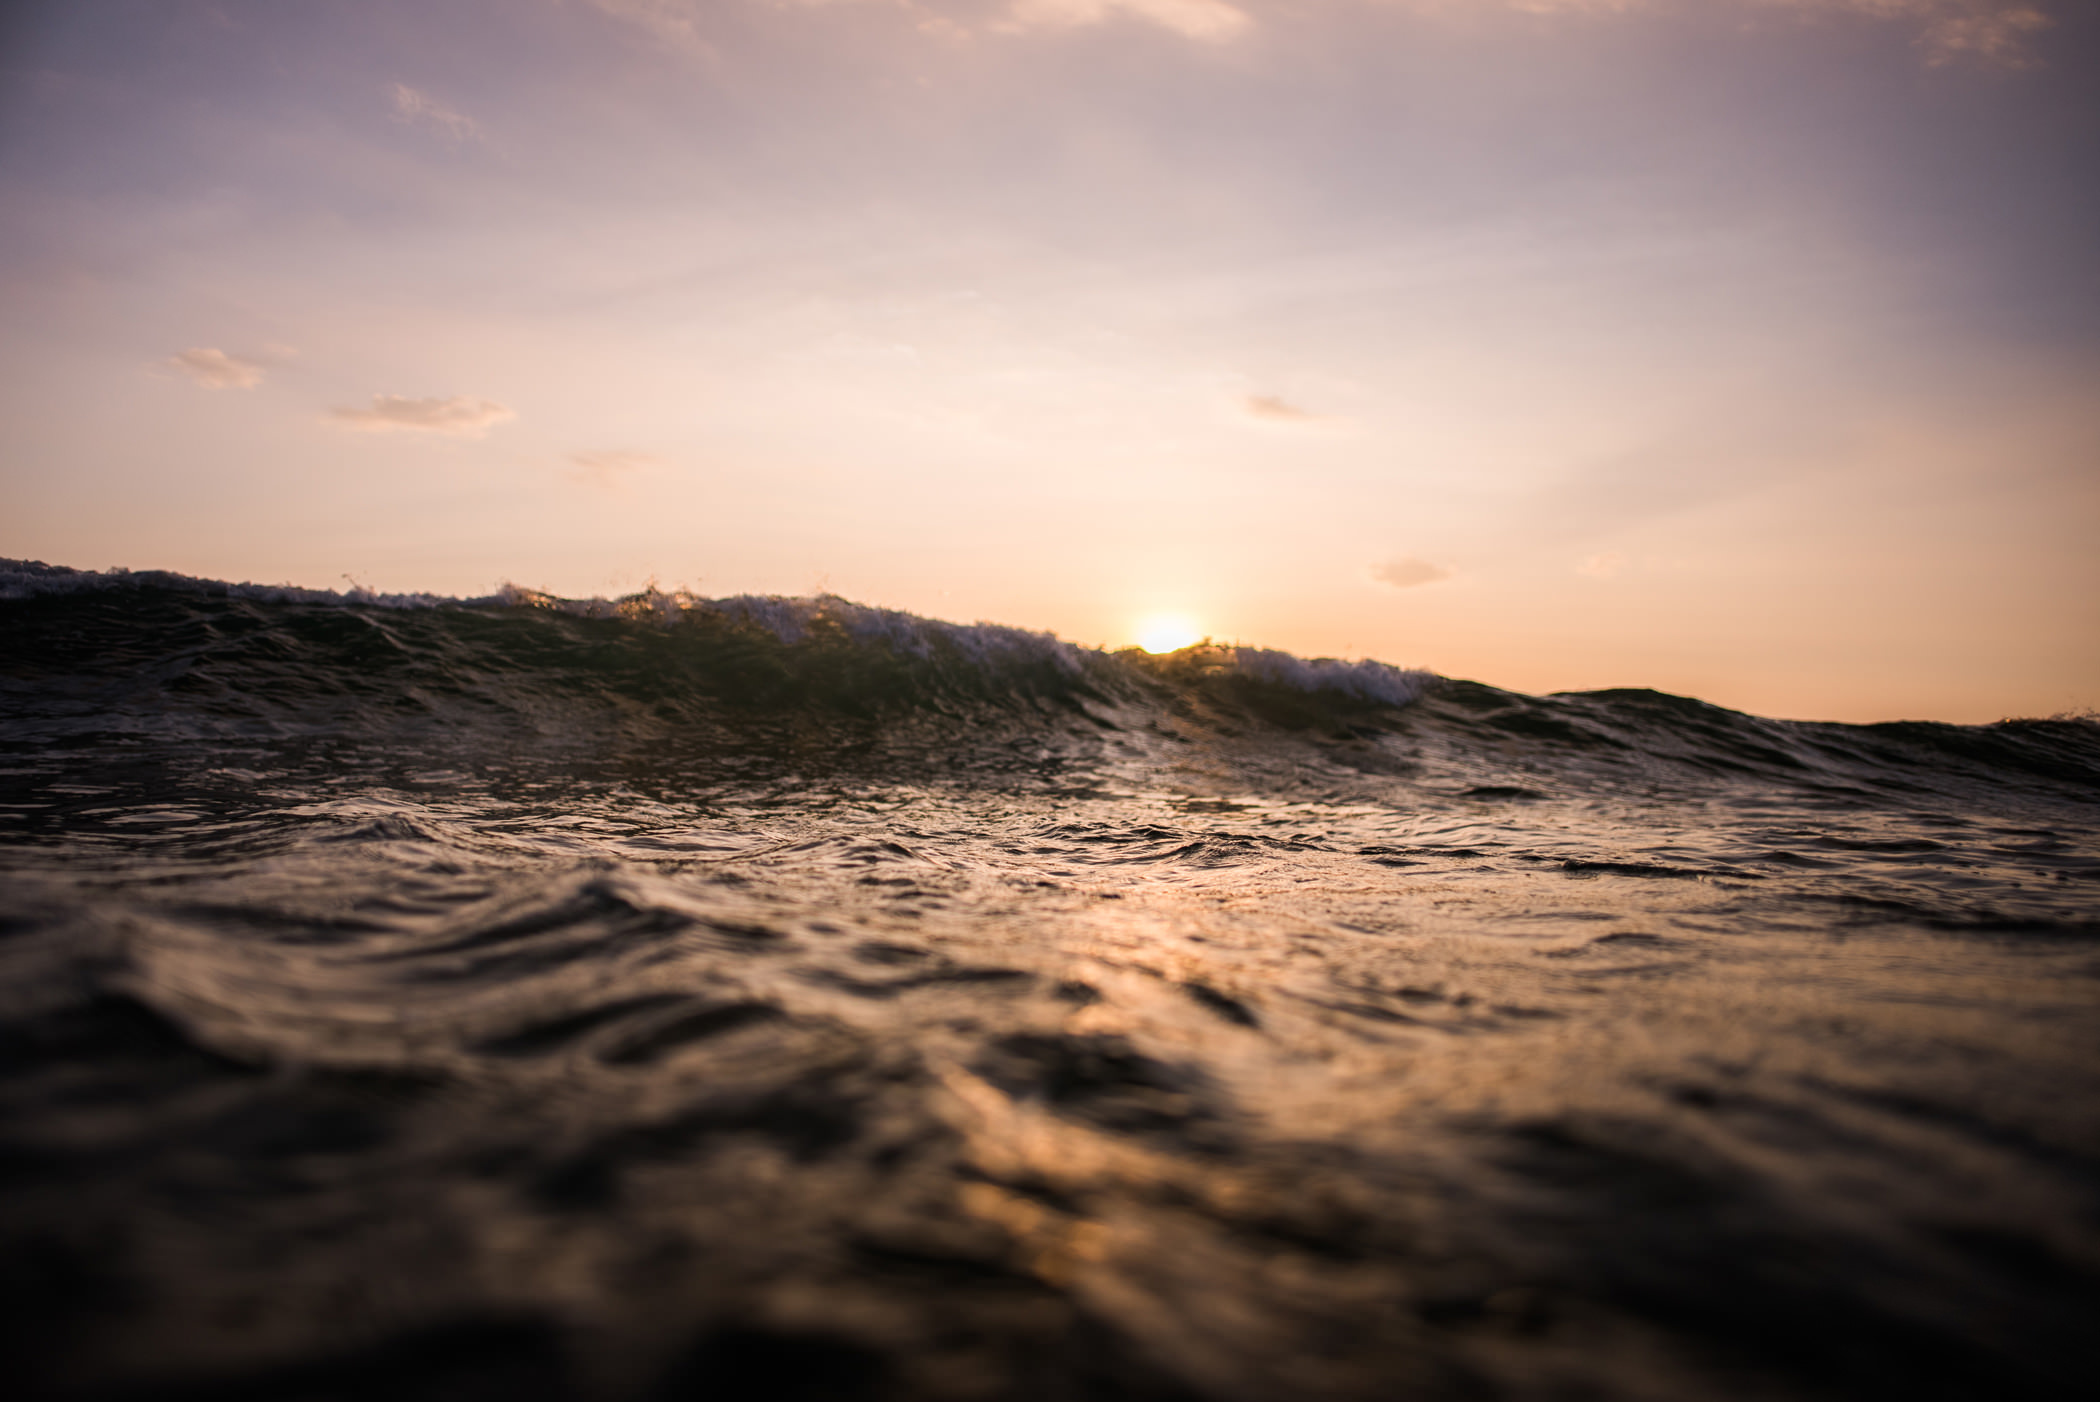
sky, wave, water, horizon, sea, ocean, wind wave, cloud, sunset, morning, evening, atmosphere, beach, sunlight, coast, calm, shore, sand, sunrise, vacation, landscape, wind, tide, afterglow, dusk, sun, reflection, dawn, mountain, sound